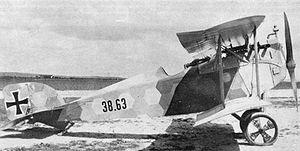
Aviatik Automobil und Flugapparatefabrik est une entreprise de construction automobile et aéronautique allemande fondée en 1910 par Georges Châtel à Bourtzwiller, en Alsace alors allemande.
L'Aviatik (Berg) D I, également appelé Chasseur Berg, était un monoplace de chasse de la Première Guerre mondiale. Il a été le premier chasseur austro-hongrois construit en série et le plus utilisé par les troupes d'aviation de cette puissance impériale.